Magic Bay

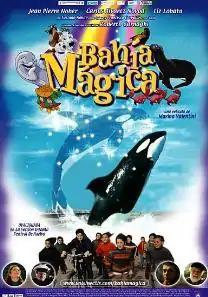

Magic Bay (Spanish title: Bahía mágica) is a 2002 Argentine animated adventure film combining a human cast with animated figures, directed by Marina Valentini and script written by José María Paolantonio based on a book by Ricardo Wullicher.